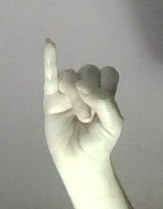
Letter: meem